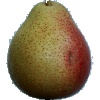
Label: Pear Forelle 1